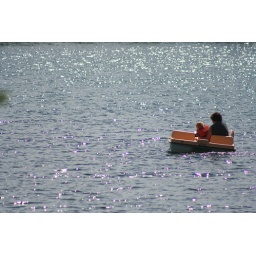
Mama and me on the lake in the paddle boat